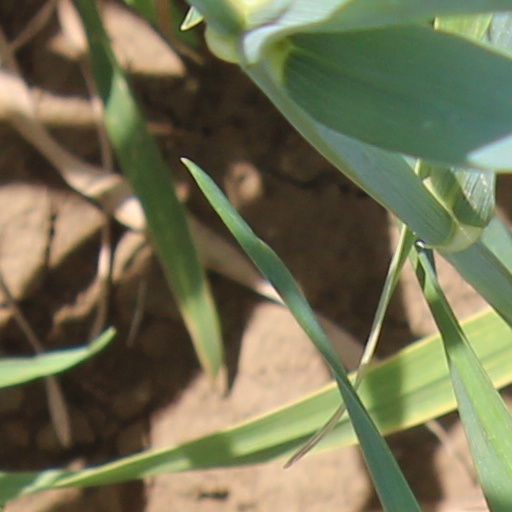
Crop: wheat